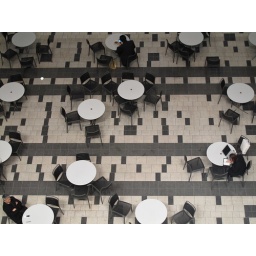
Activities in black and white